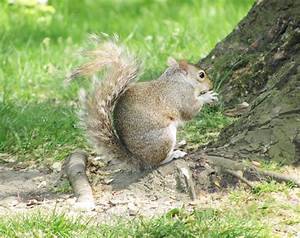
Label: squirrel